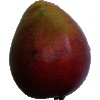
Label: Mango Red 1